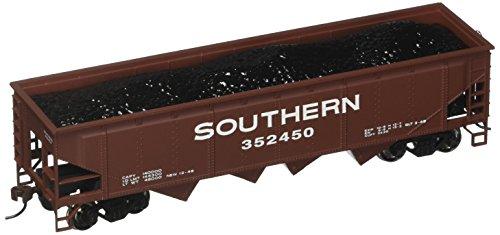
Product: Bachmann Trains Southern Quad Hopper
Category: Toys & Games | Hobbies | Trains & Accessories | Train Cars | Freight Cars | Hoppers
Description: Great Condition.
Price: $22.43